Melligan Store-Agriculture Hall

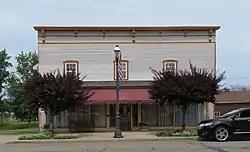

The Melligan Store, also known as Agriculture Hall, is a commercial building located at 4432 Main Street in Port Hope, Michigan. It was listed on the National Register of Historic Places in 1988.